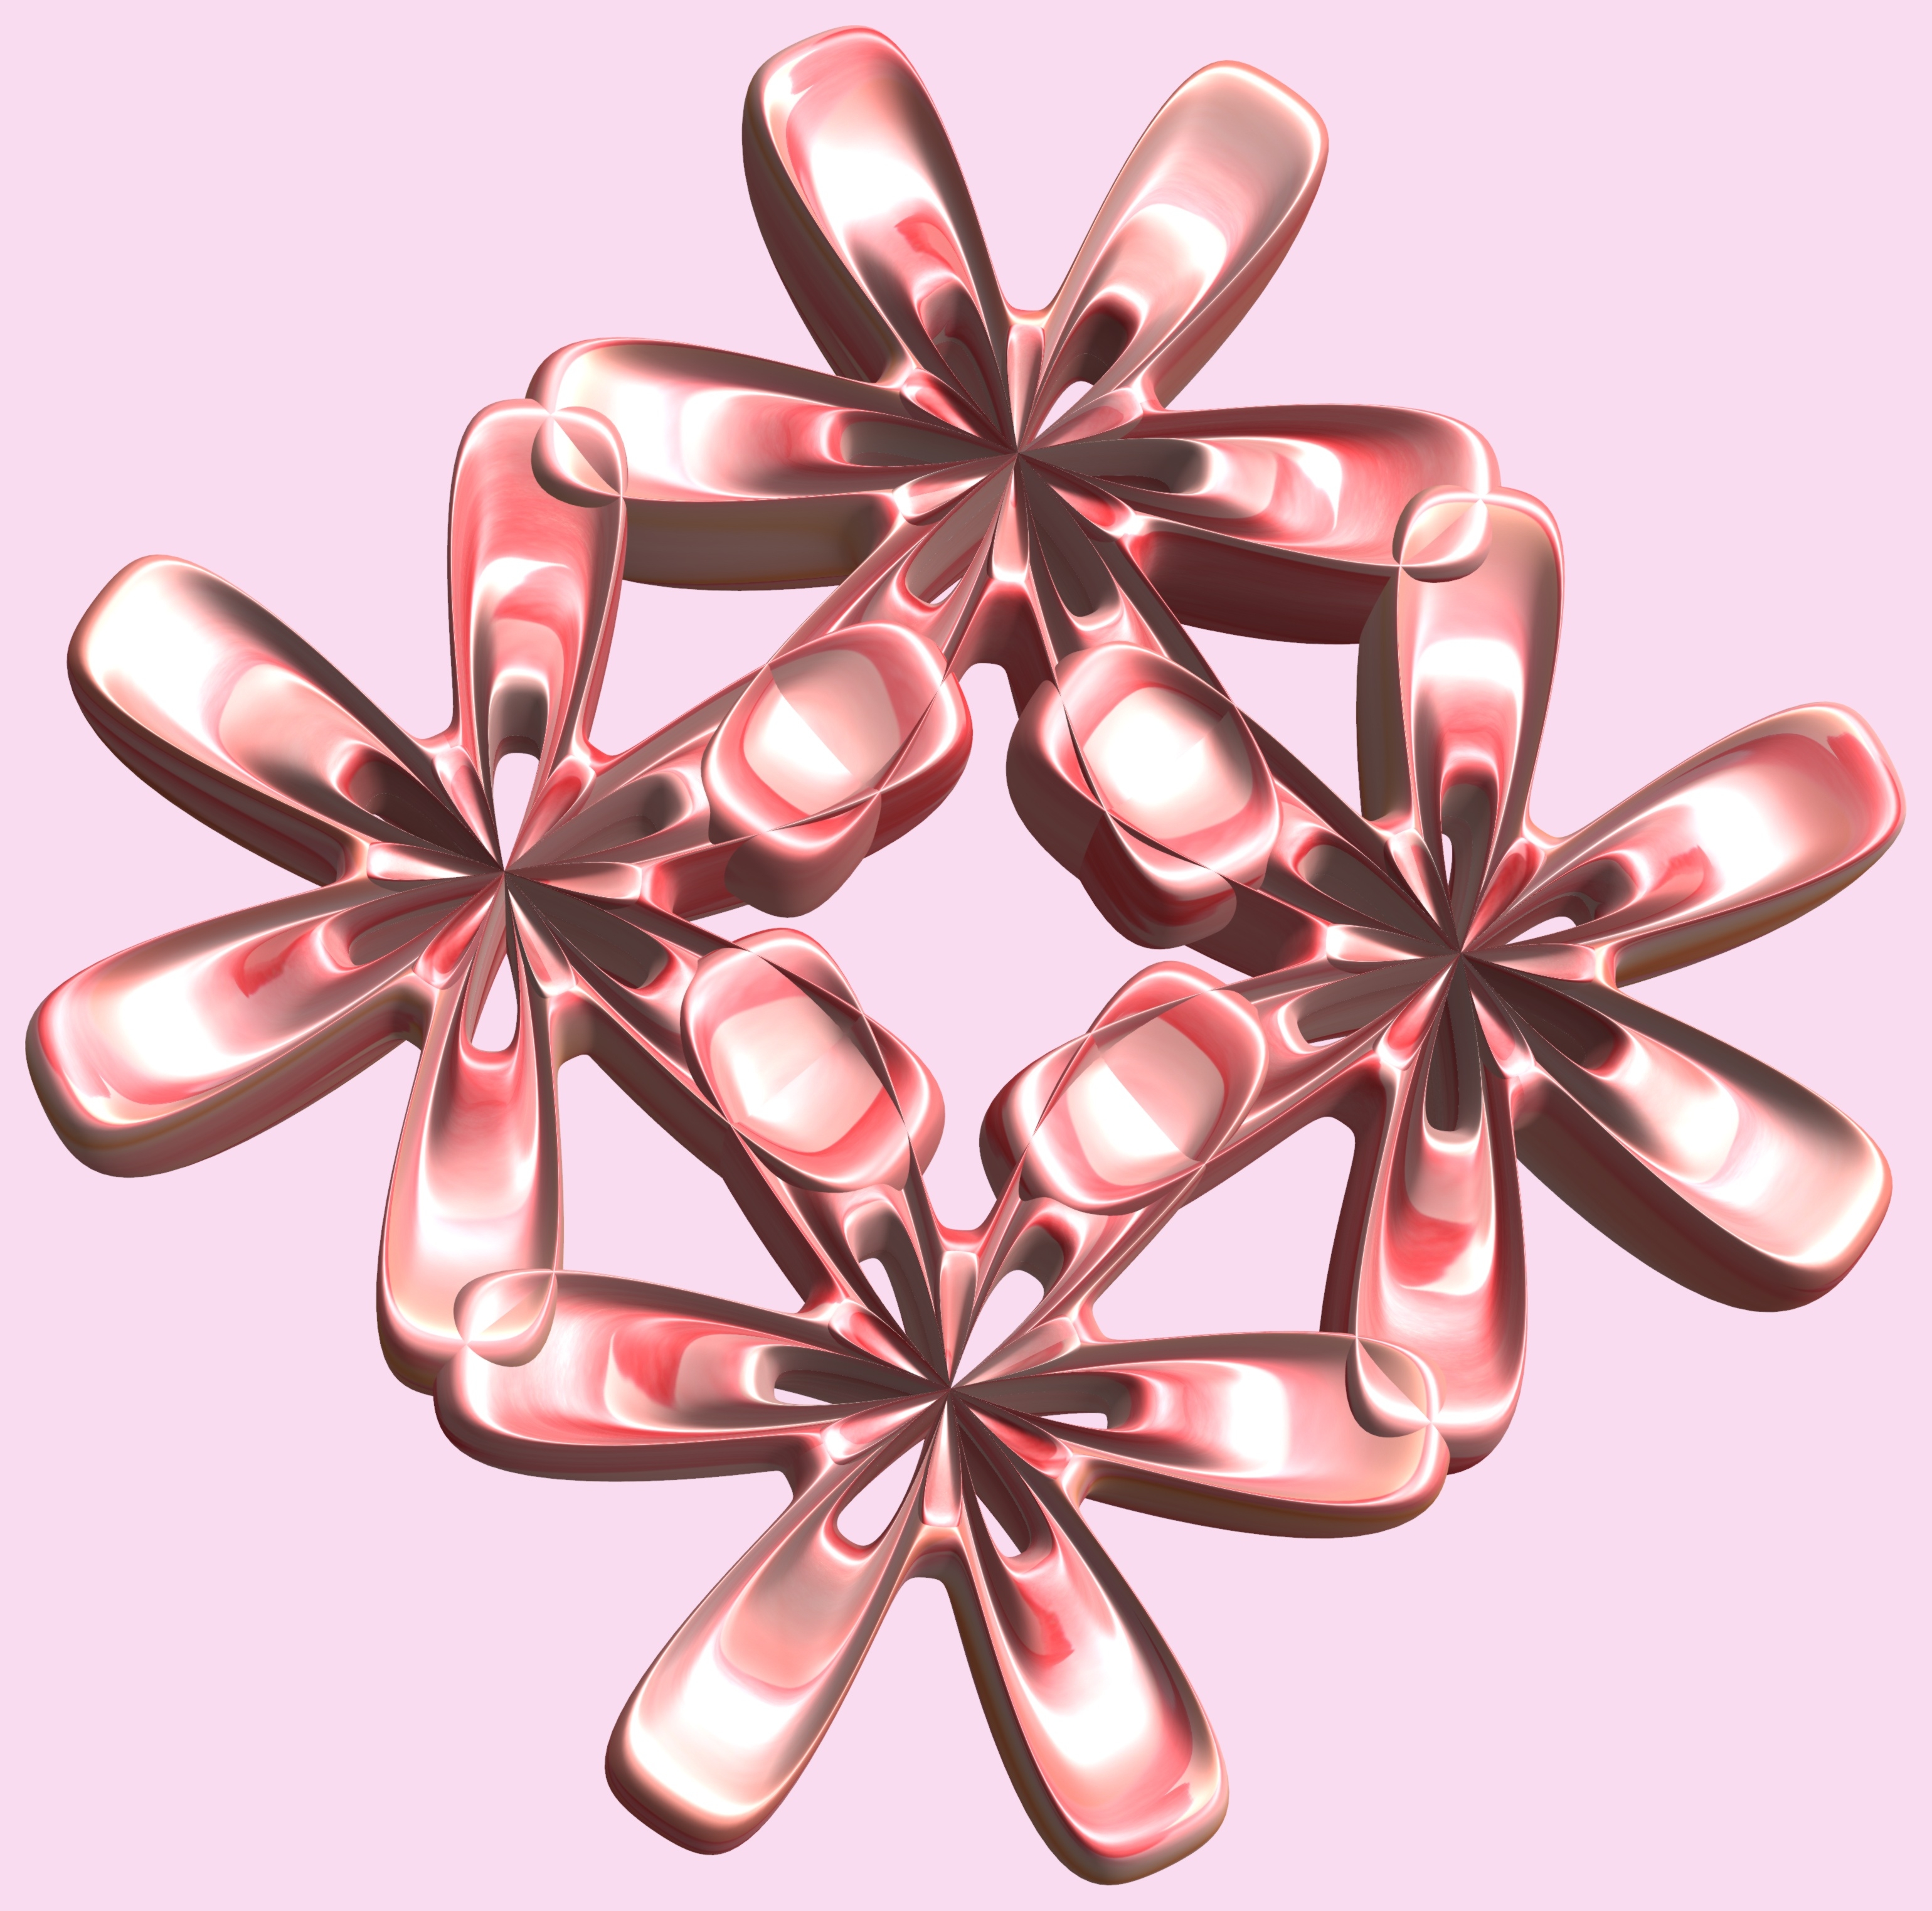
structure, texture, flower, petal, heart, pattern, pink, design, symmetry, 3d, graphic, torus, mathematica, cg, parametricplot3d, code, program, algorithm, mapping